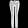
Label: Trouser